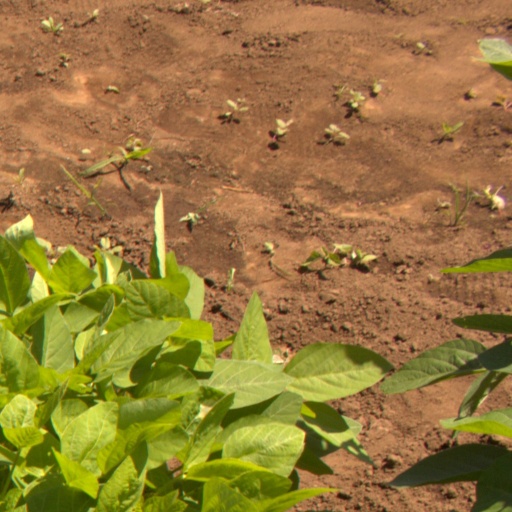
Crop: soybean